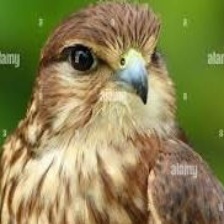
Species: MERLIN
Scientific name: FALCO COLUMBARIUS